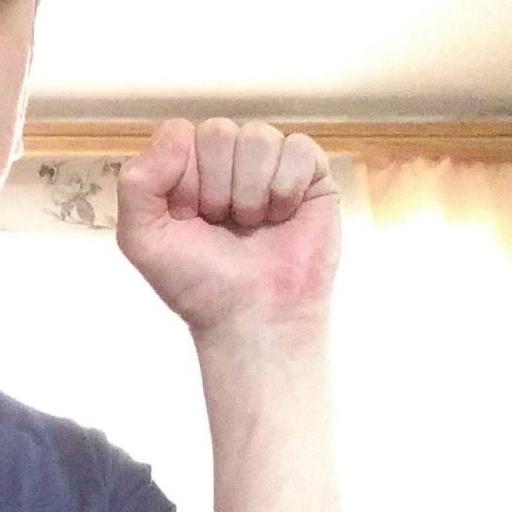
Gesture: fist